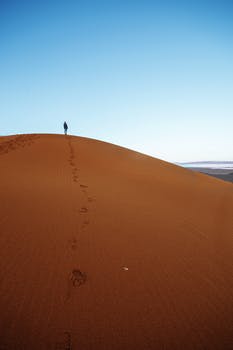
Label: No Watermark